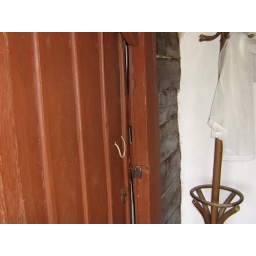
door to livingentrance room followed by the bedroom